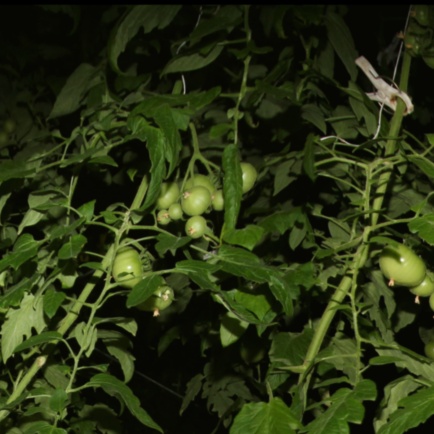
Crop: tomato